Benton Fraser

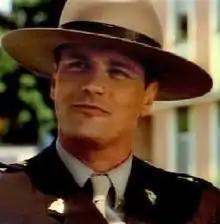
Benton Fraser in Diefenbaker's Day Off

Benton Fraser (born 1962) is a fictional character and the protagonist of the television series "Due South". He is a constable of the Royal Canadian Mounted Police who works in the American city of Chicago, Illinois as Deputy Liaison Officer in the Canadian consulate. He lives in a dangerous neighbourhood at the fictional address of apartment 3J at 221 East Racine, and later at the consulate itself, after his apartment building was burnt down. The character is portrayed by Canadian actor Paul Gross. Fraser's seemingly strange habits, such as tasting evidence, his insistence in wearing old style RCMP uniforms, which drifts to wearing the ceremonial Red Serge uniform on regular duty, and a rigid sense of duty and courtesy, such as holding the door for anyone and everyone, add hilarity and whimsy to the show.